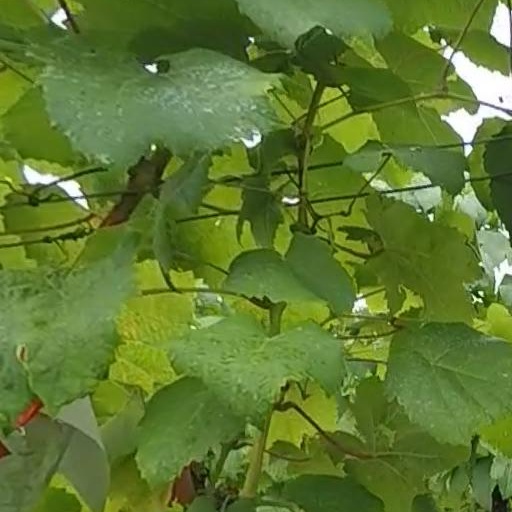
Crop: grape